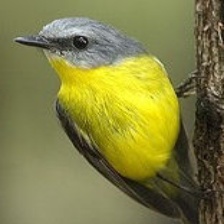
Species: EASTERN YELLOW ROBIN
Scientific name: EOPSALTRIA AUSTRALIS
ImageNet parent category: robin